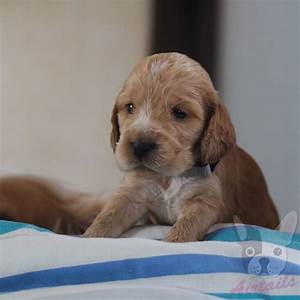
Label: dog